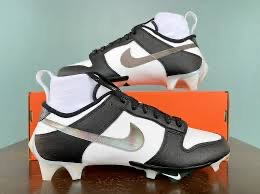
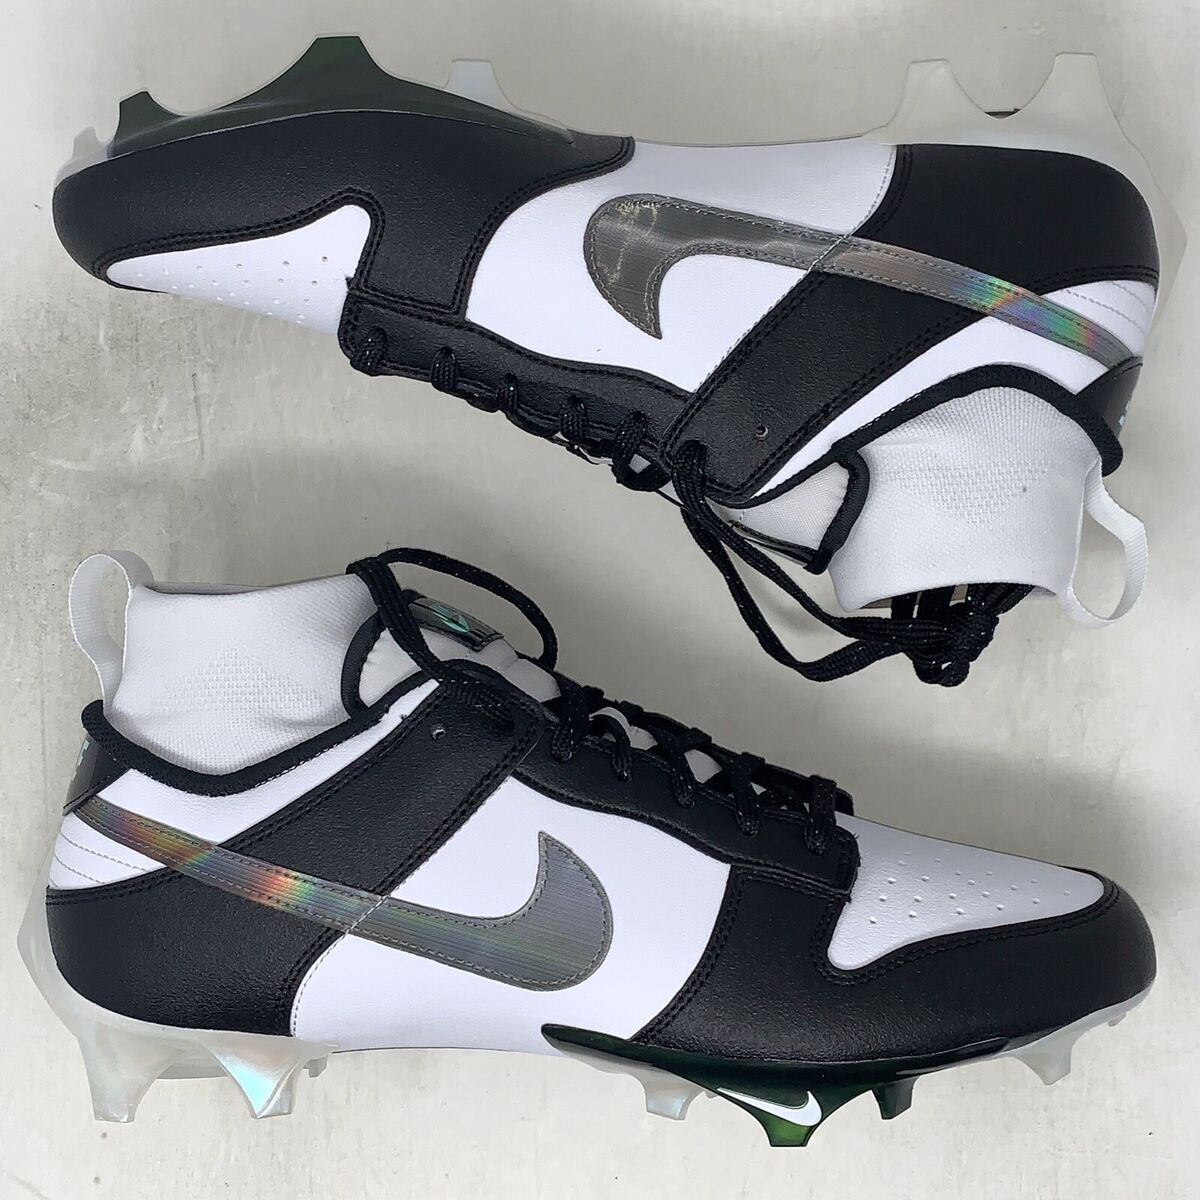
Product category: misc
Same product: yes